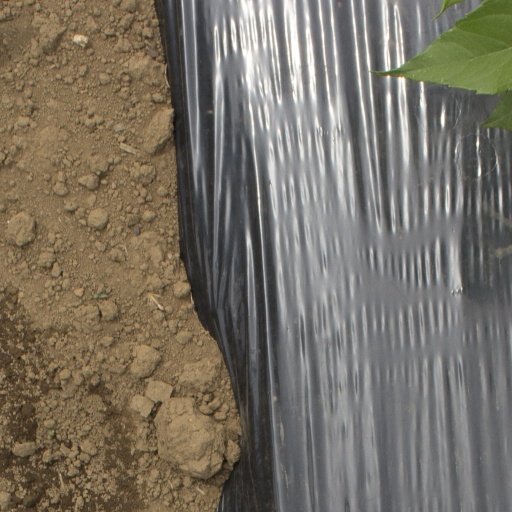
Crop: Jerusalem artichoke